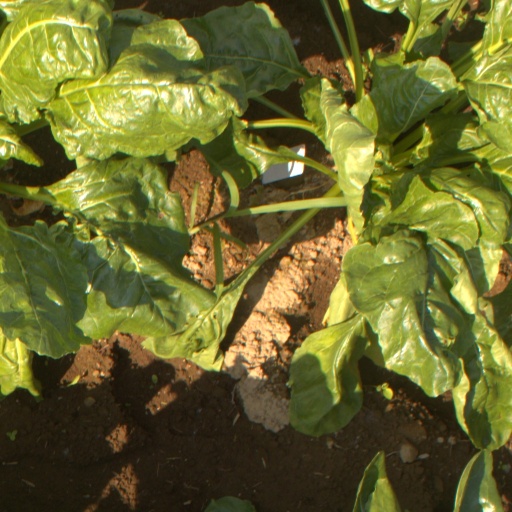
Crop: sugar beet